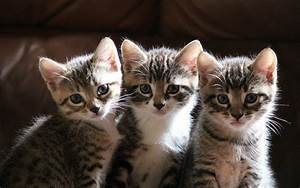
Label: gatto